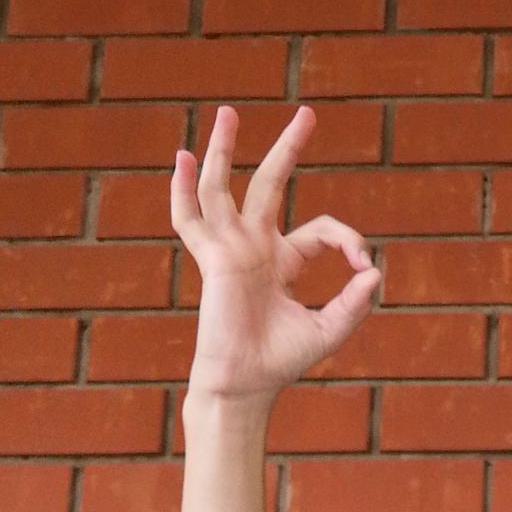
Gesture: ok